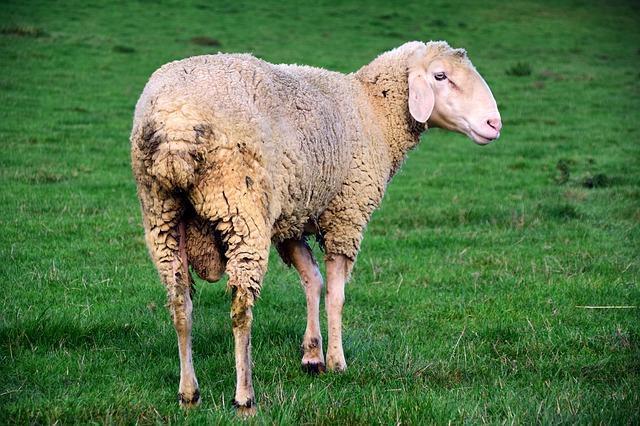
sheep